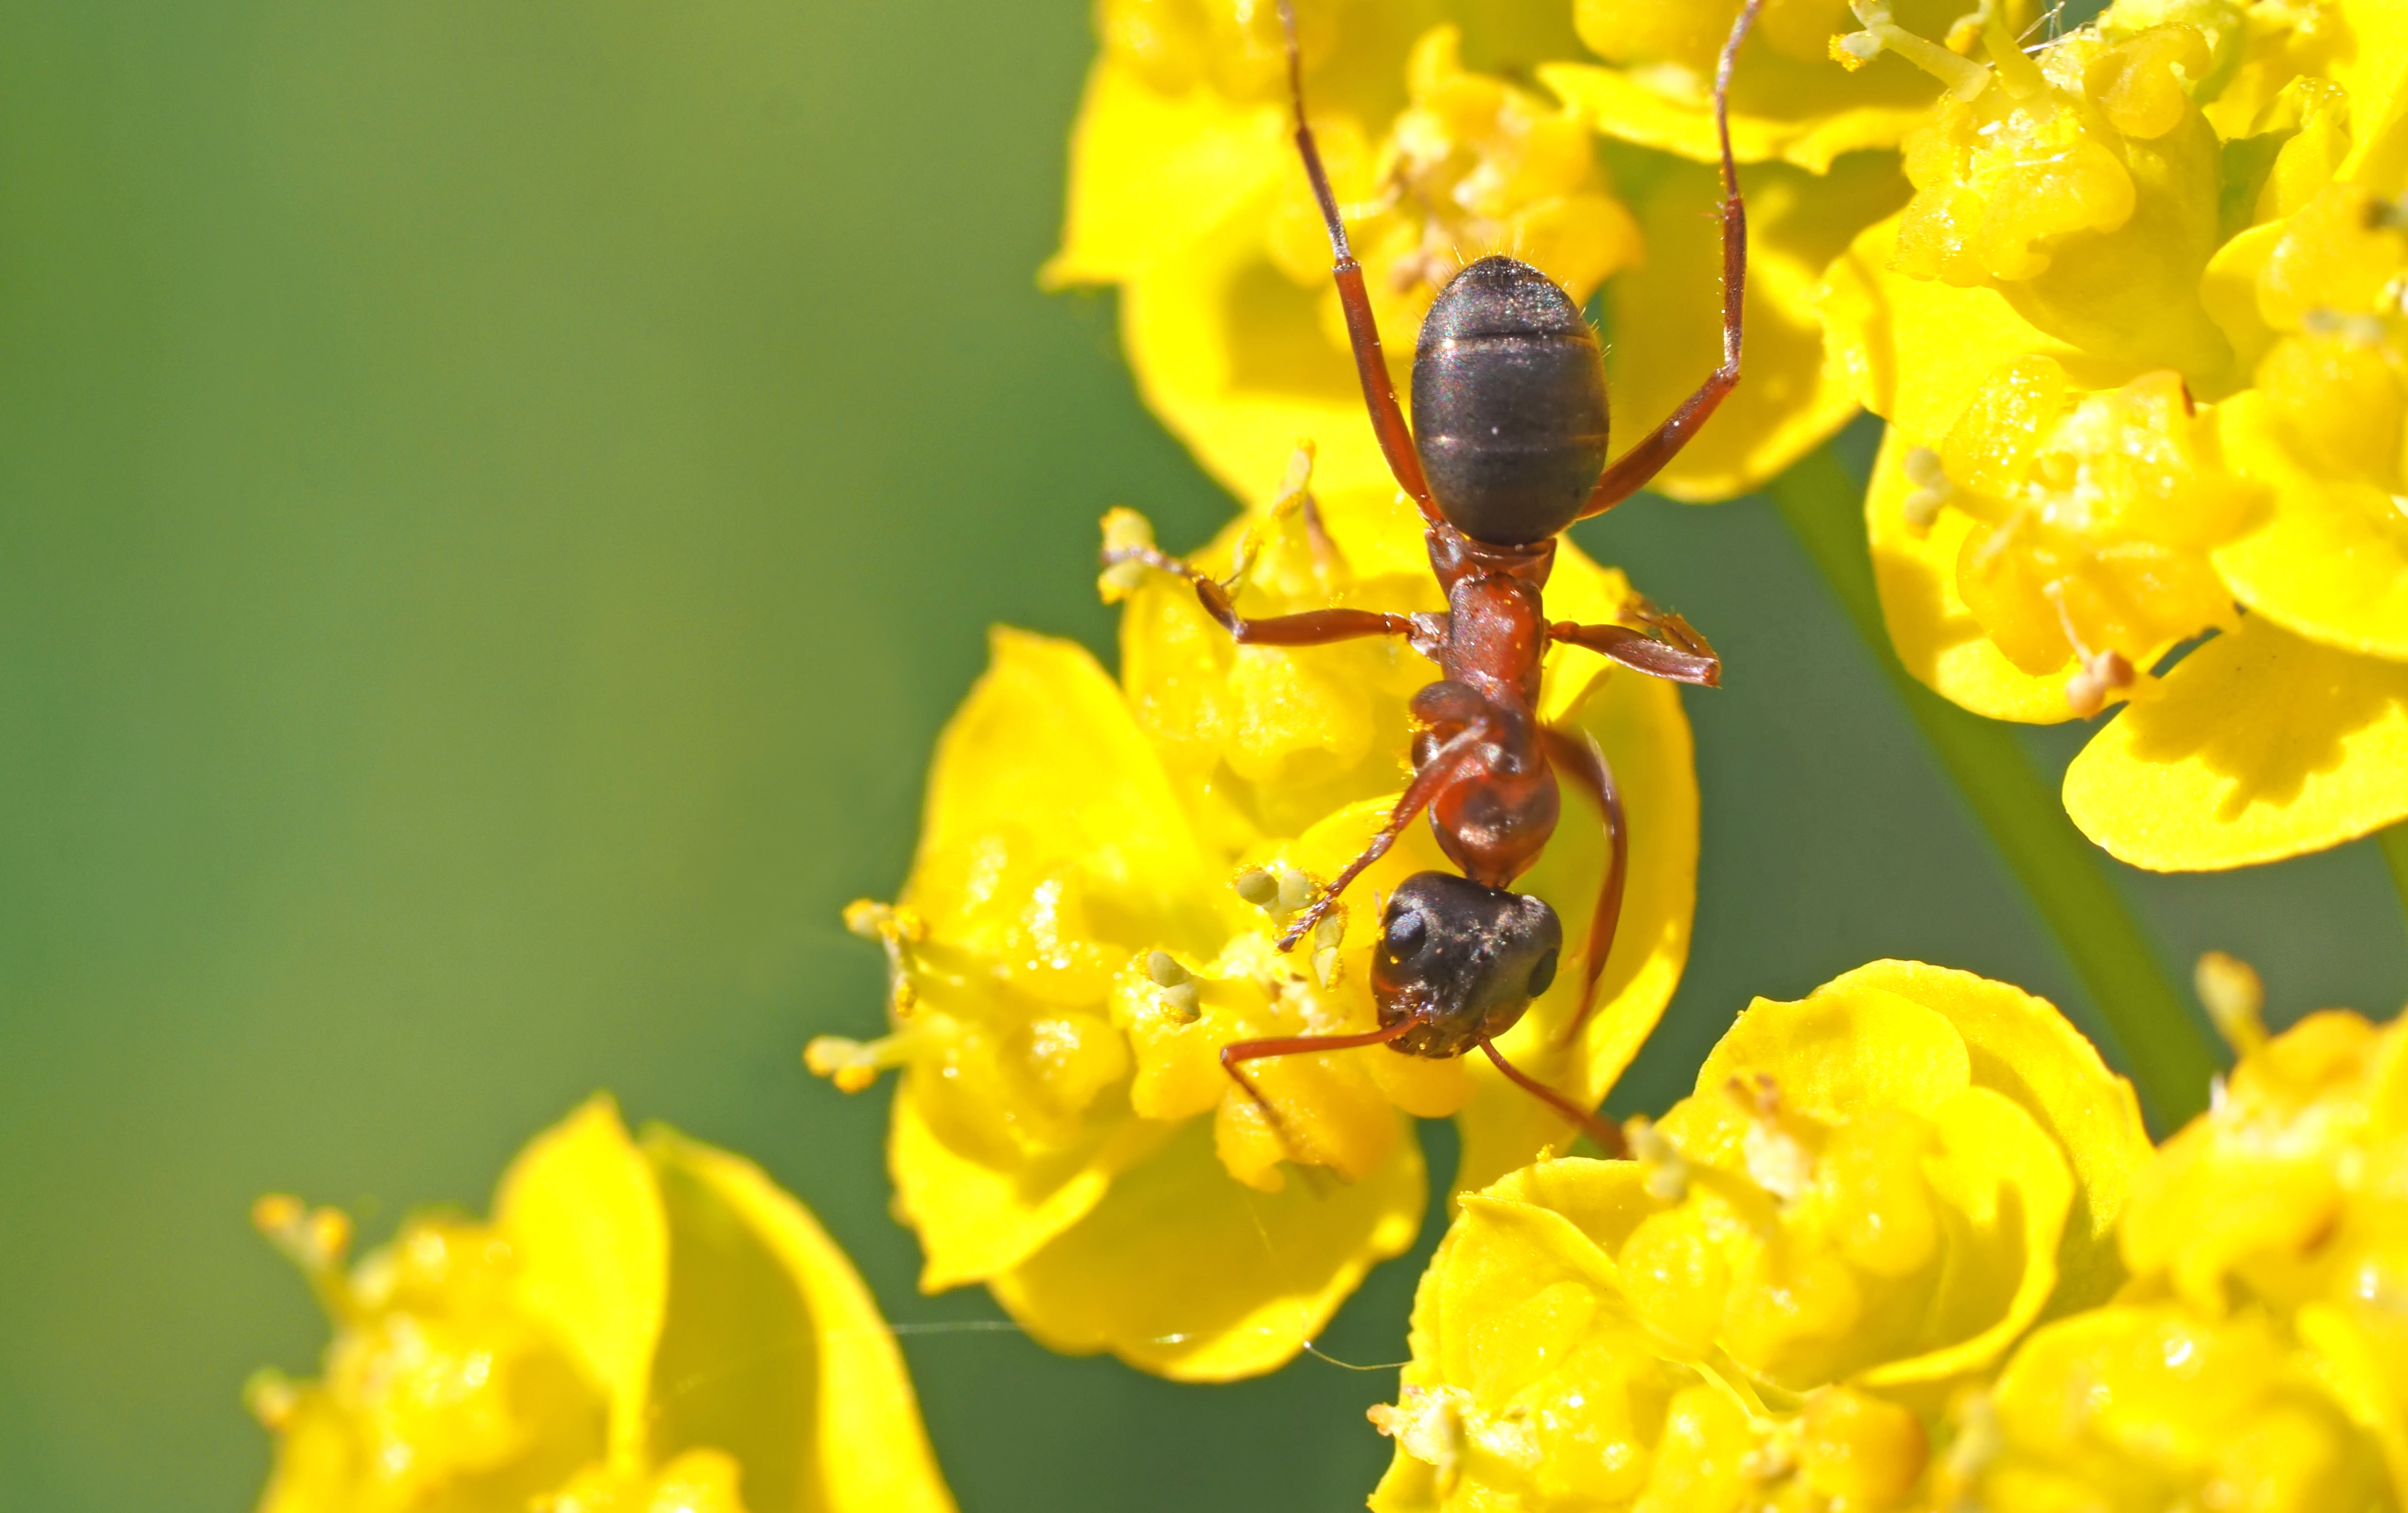
nature, photography, flower, live, pollen, insect, yellow, flora, fauna, invertebrate, close up, bee, wasp, pest, nectar, macro photography, arthropod, honey bee, pollinator, membrane winged insect